Colombian conflict

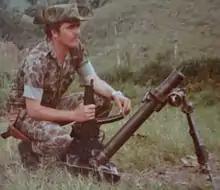
Colombian soldier

By 1974, another challenge to the state's authority and legitimacy had come from the 19th of April Movement (M-19), leading to a new phase in the conflict. The M-19 was a mostly urban guerrilla group, founded in response to an alleged electoral fraud during the final National Front election of Misael Pastrana Borrero (1970–1974) against former President Gustavo Rojas Pinilla.